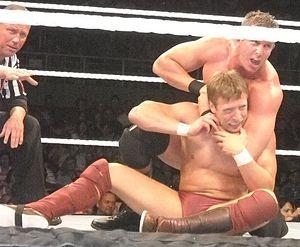
Theodore Marvin DiBiase Jr., plus simplement connu en tant que Ted DiBiase, Jr., est un catcheur et un acteur américain. Il est essentiellement connu pour son travail à la World Wrestling Entertainment.